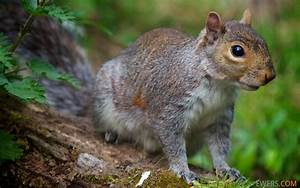
Label: squirrel